John Romero

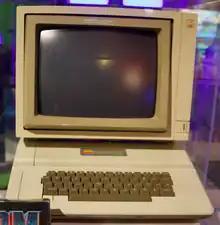
The Apple II owned by John Romero on display at The Strong National Museum of Play

John Romero started programming games on an Apple II he got in 1980. The first game he wrote was an unpublished clone of the arcade game "Crazy Climber". His first published game, "Scout Search", appeared as a type-in program in the June 1984 issue of Apple II magazine "inCider". At least 12 of his games published for print and disk magazines were developed under the name Capitol Ideas Software. He entered a programming contest in "A+" magazine during its first year of publishing with his game "Cavern Crusader". The first game Romero created that was eventually published was "Jumpster" in "UpTime". "Jumpster" was created in 1983 and published in 1987, making "Jumpster" his earliest created, then published, game.